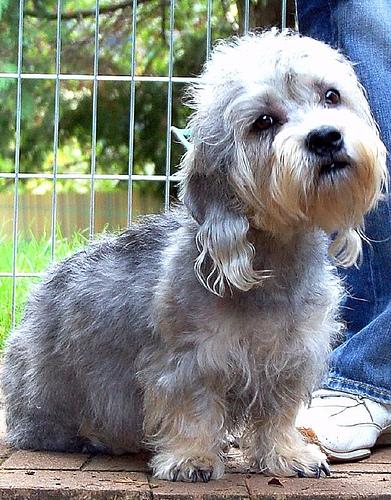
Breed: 211-n000052-Dandie_Dinmont